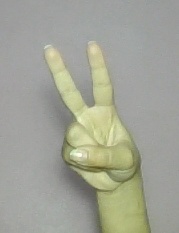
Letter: taa